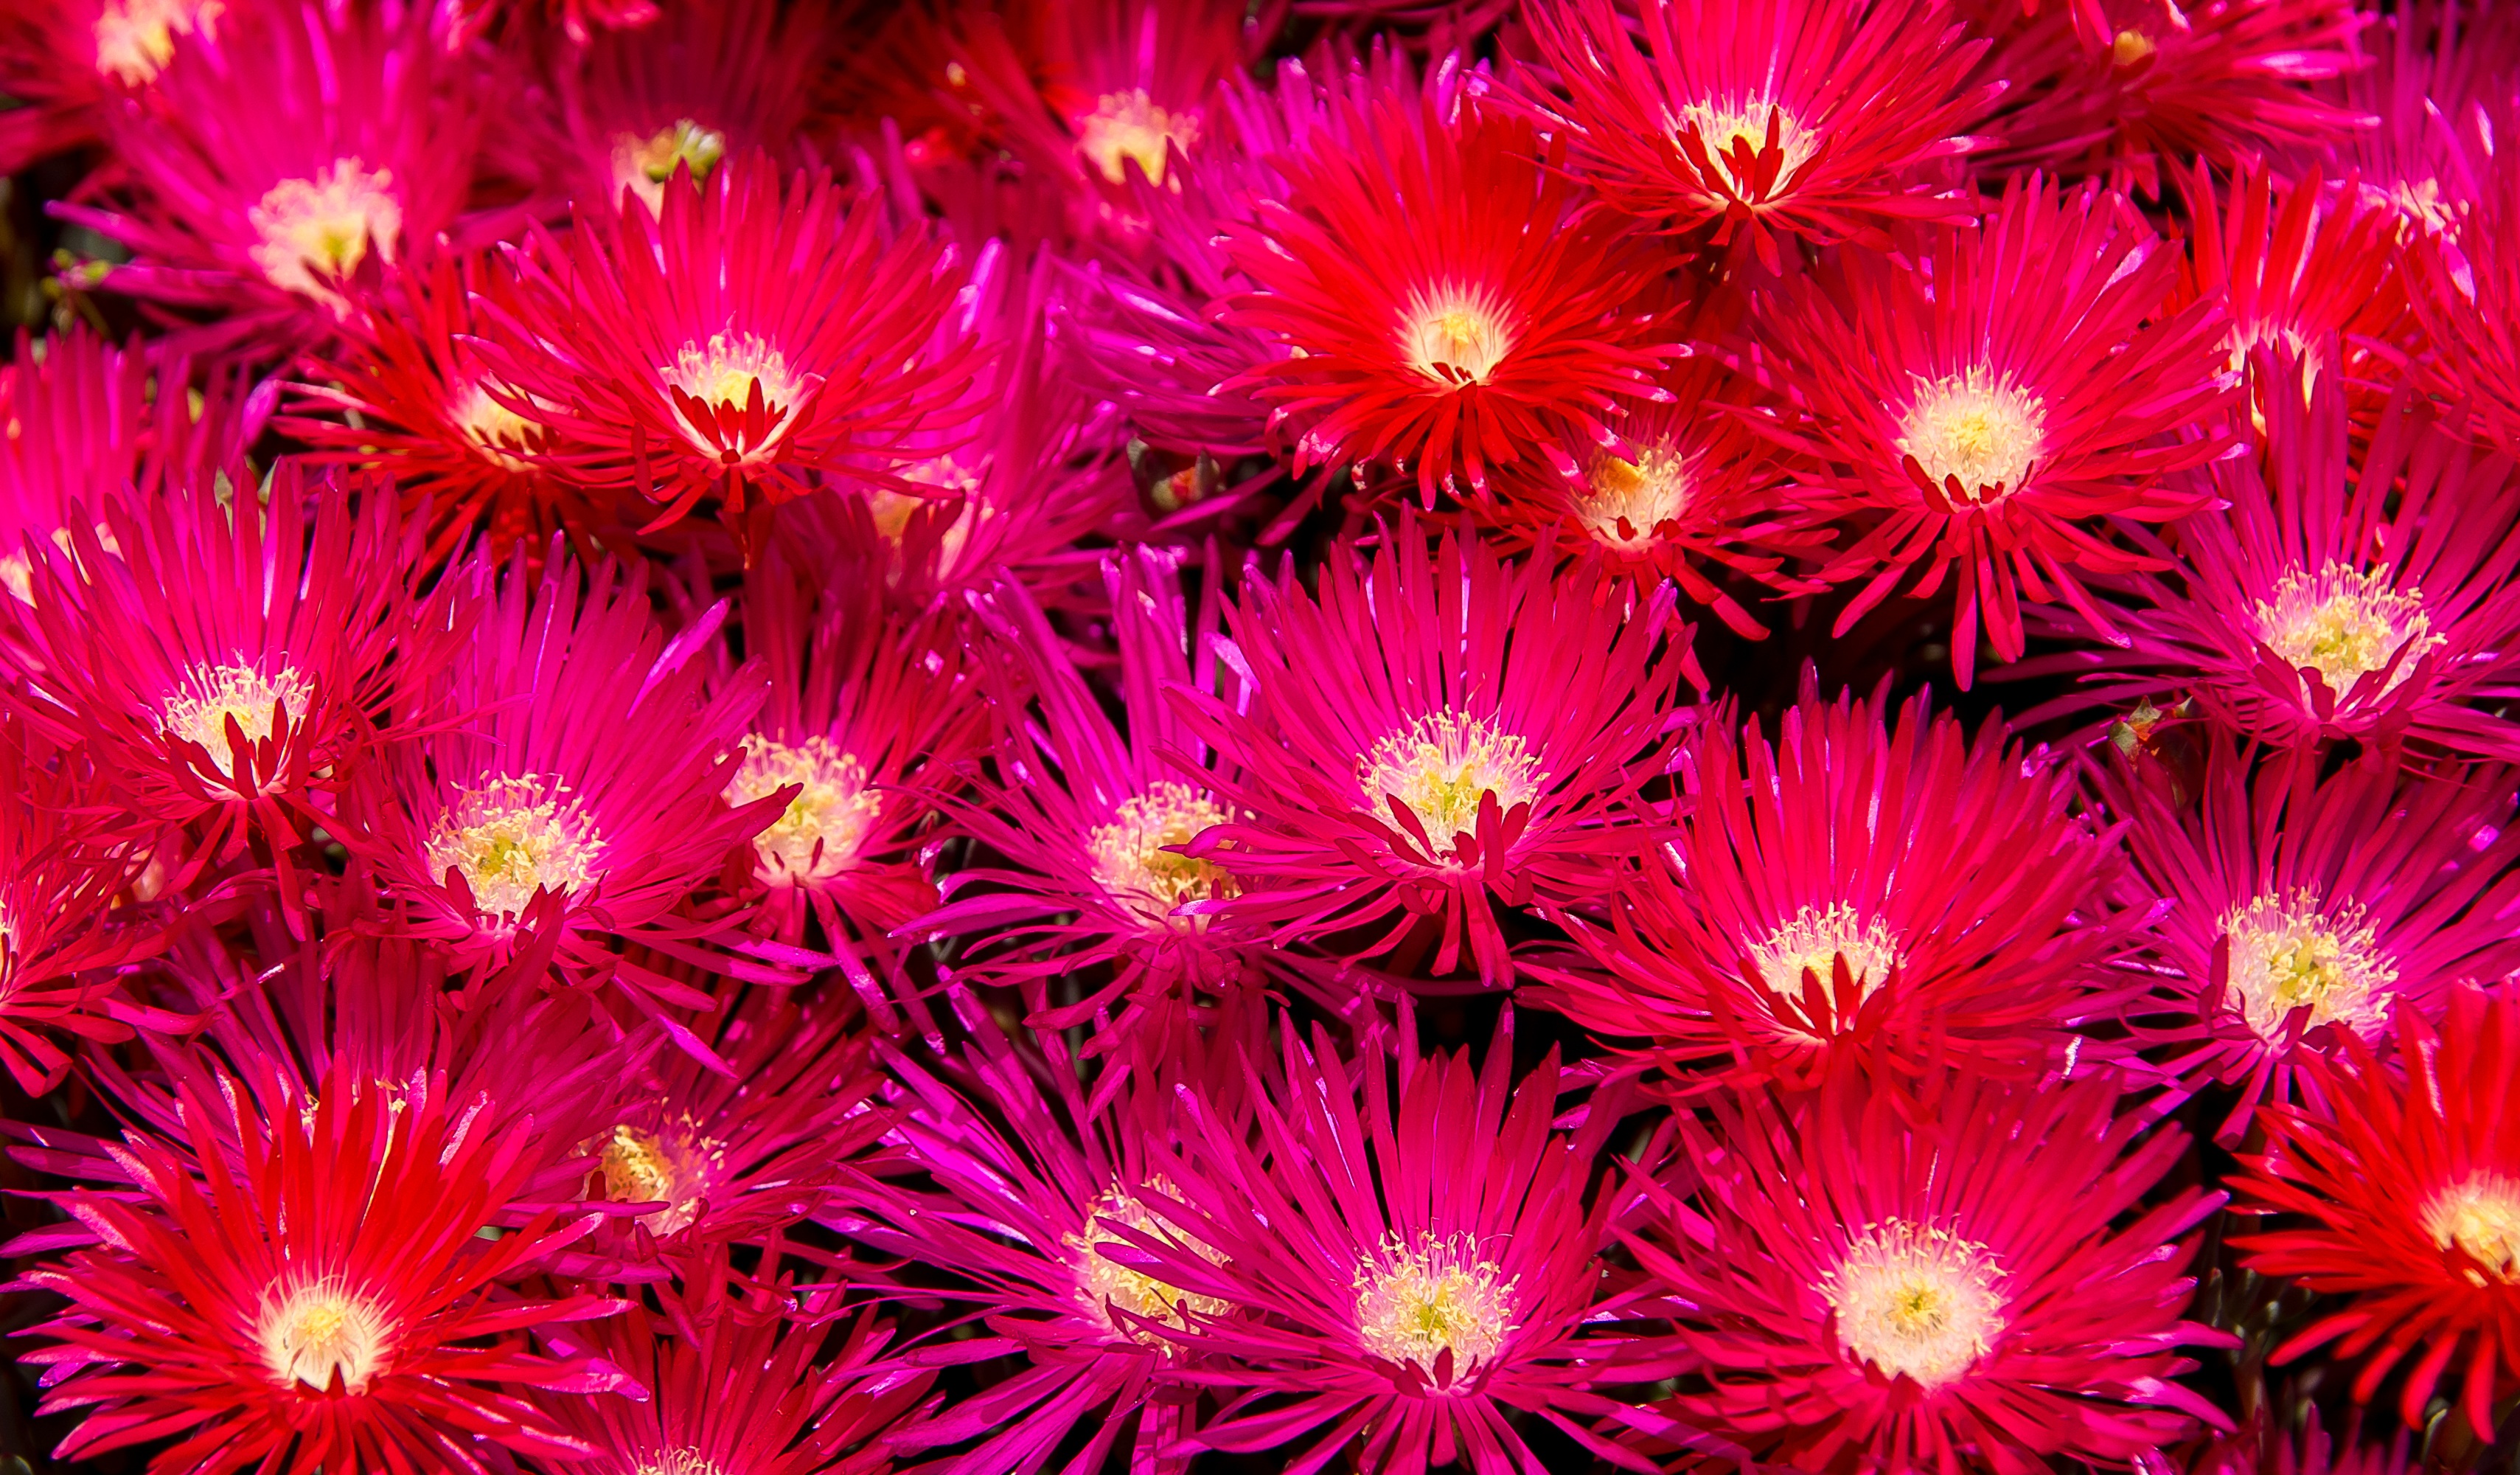
light, plant, sunlight, flower, petal, red, succulent, pink, flora, flowers, native, australian, pigface, bright, blooms, macro photography, flowering plant, daisy family, land plant, ice plant family, dorotheanthus bellidiformis, carpobrutus glaucescens